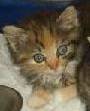
Label: cat